List of shopping malls in Toronto

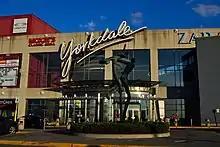
Opened in 1964, Yorkdale Shopping Centre was the first enclosed, automobile-centred shopping mall opened in Toronto.

Toronto has several shopping malls across the city, including five major destination malls that are among the largest and most profitable in Canada. The first enclosed shopping mall in Toronto was the Toronto Arcade in the downtown core. The first shopping mall of the enclosed, automobile-centred design type was Yorkdale Shopping Centre, which opened in 1964.